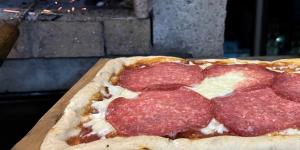
pizza con salame